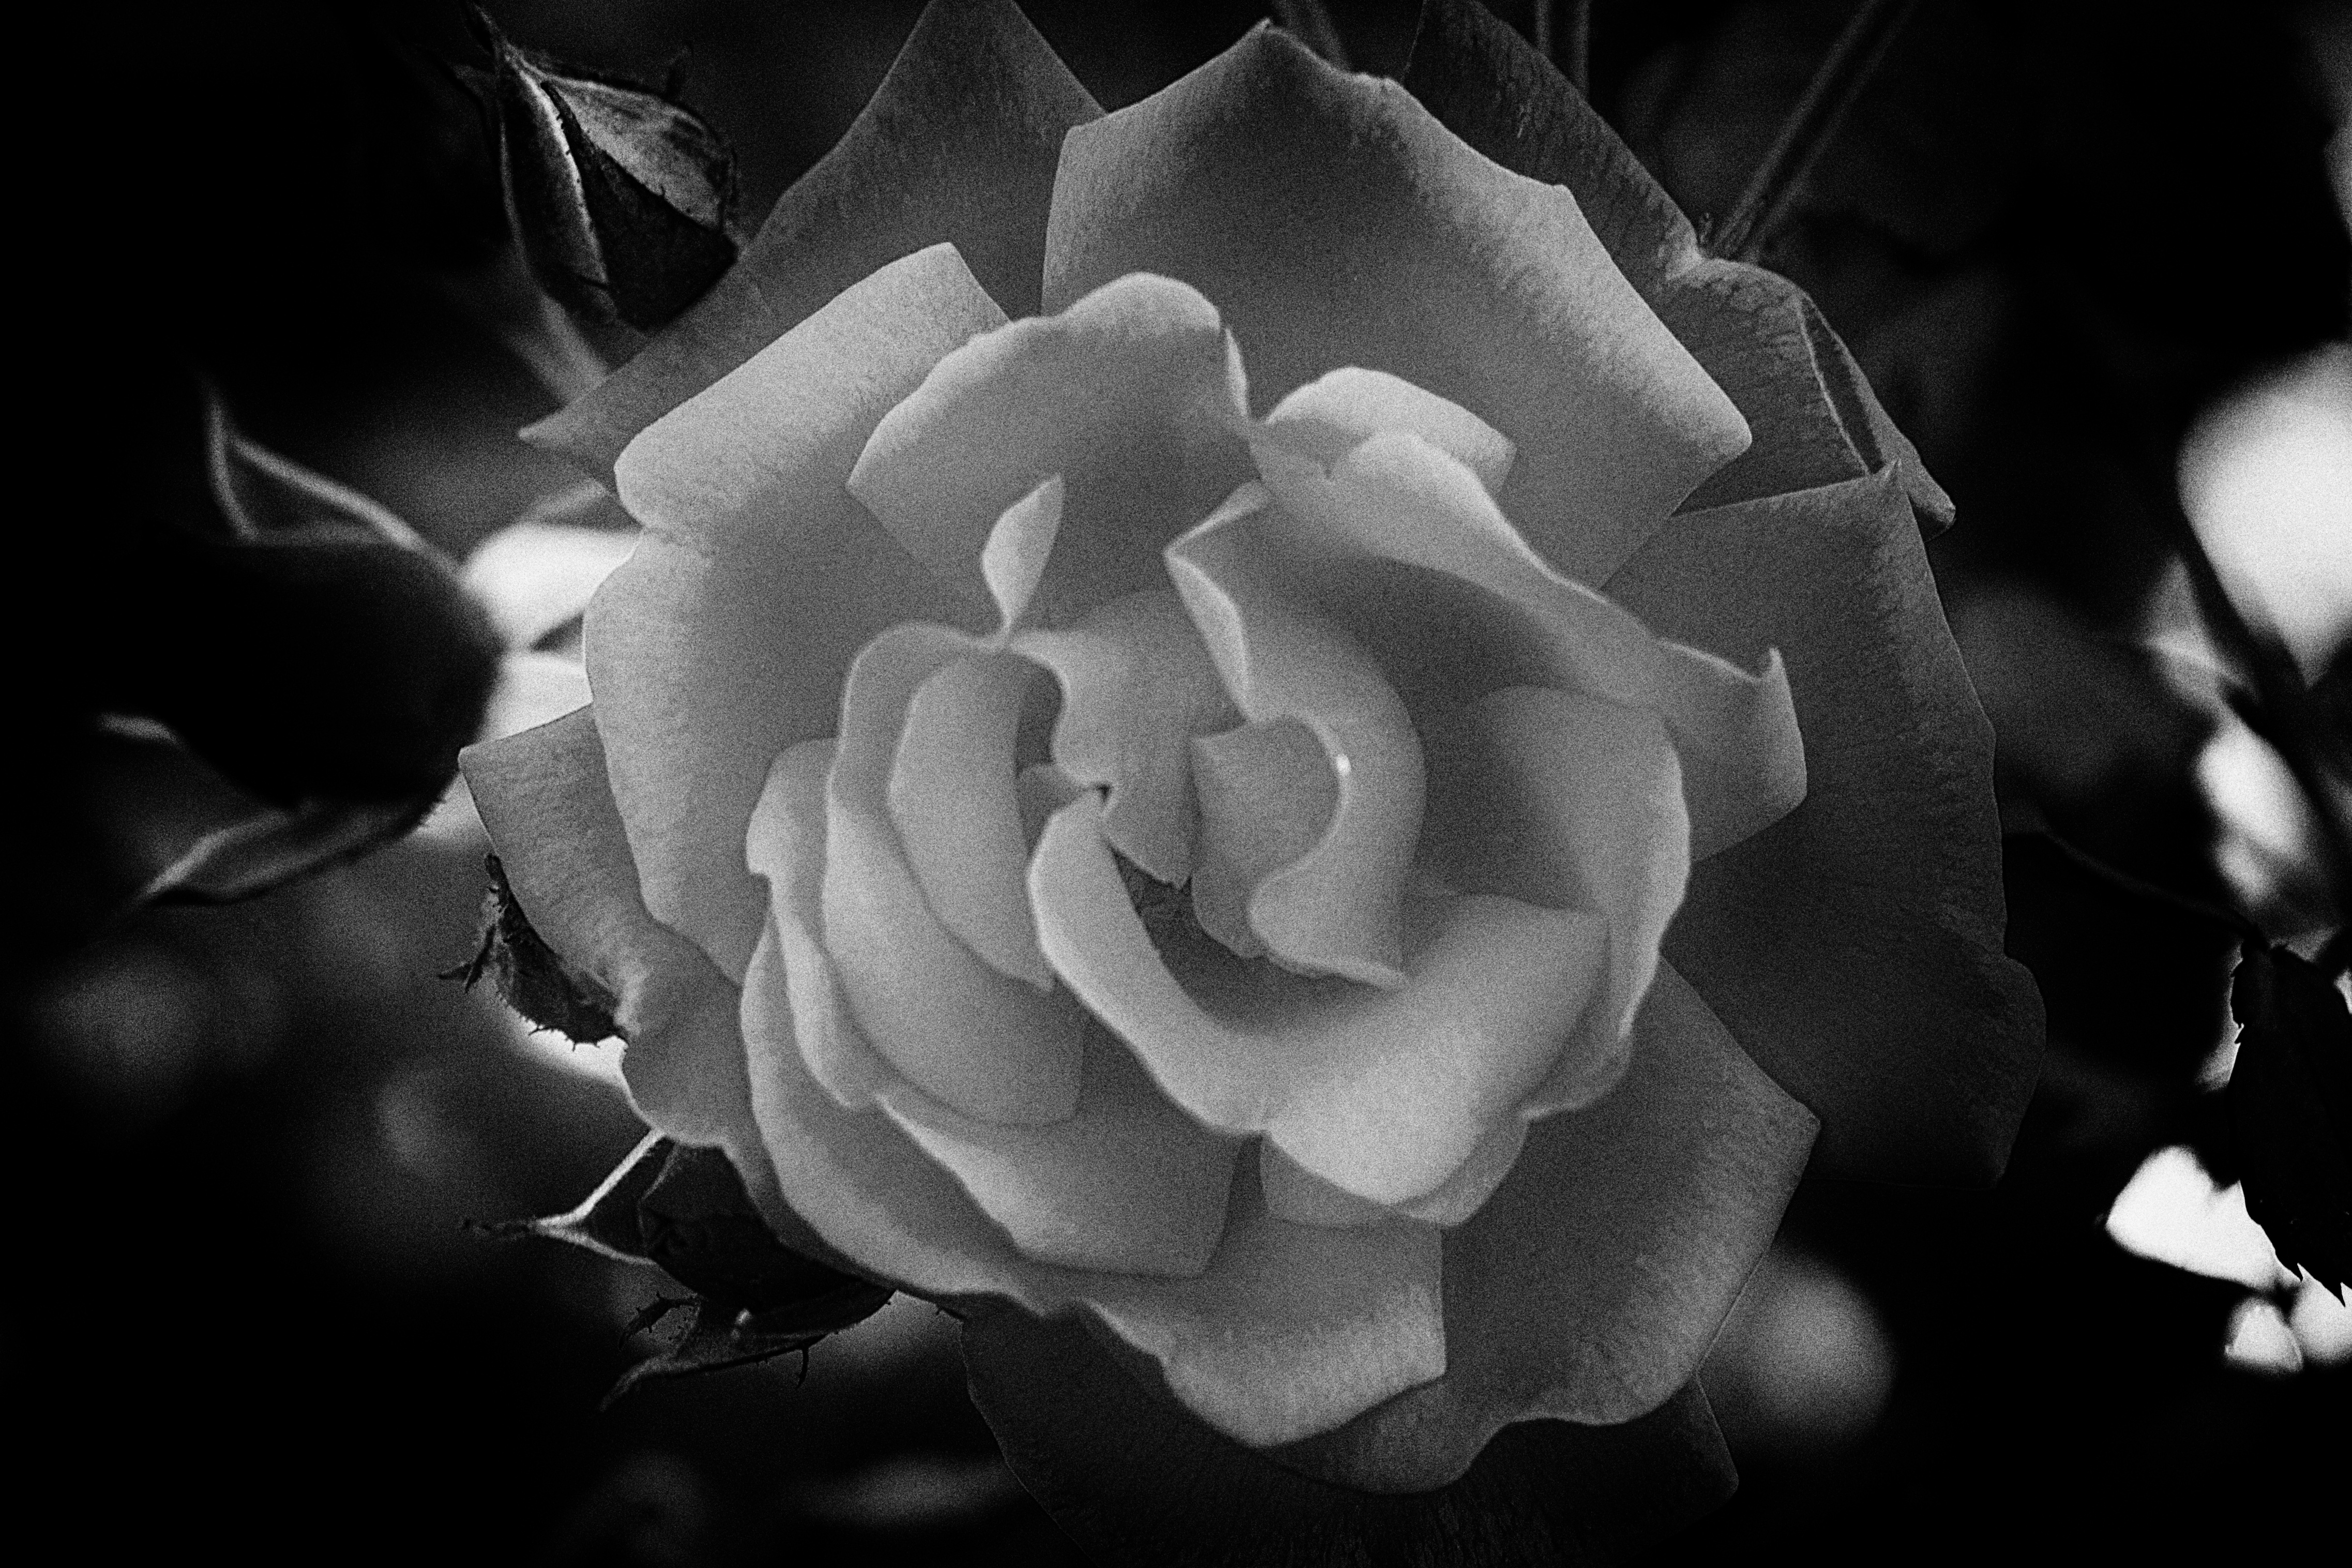
black and white, plant, white, photography, flower, petal, rose, darkness, black, monochrome, flora, close up, macro photography, flowering plant, garden roses, rose family, still life photography, monochrome photography, plant stem, land plant